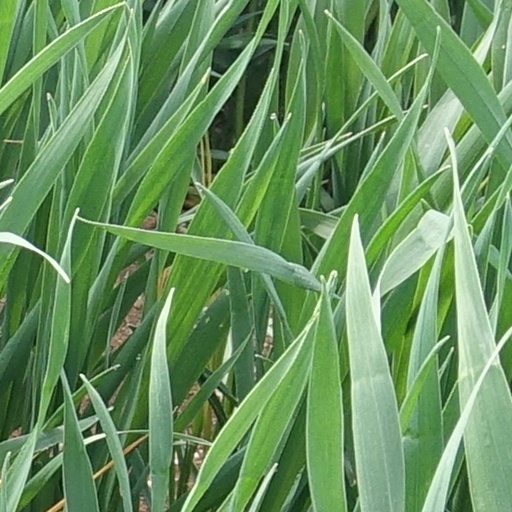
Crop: wheat